David Gareji monastery complex

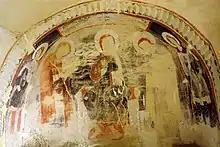
One of the monastery's surviving wall paintings.

Despite the harsh environment, the monastery remained an important centre of religious and cultural activity for many centuries; at certain periods the monasteries owned extensive agricultural lands and many villages. The renaissance of wall painting chronologically coincides with the general development of the life in the David Gareja monasteries. The high artistic skill of David Gareja wall paintings made them an indispensable part of world treasure. From the late 11th to the early 13th centuries, the economic and cultural development of David Gareja reached its highest phase, reflecting the general prosperity of the medieval Kingdom of Georgia. New monasteries Udabno, Bertubani and Chichkhituri were built, the old ones were enlarged and re-organized.